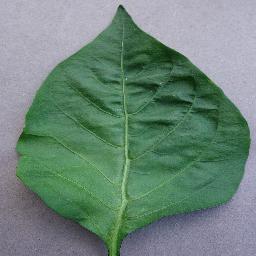
Label: Pepper,_bell___healthy